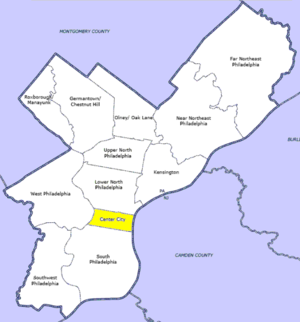
Center City est le centre-ville de Philadelphie, dans l'État de Pennsylvanie aux États-Unis.